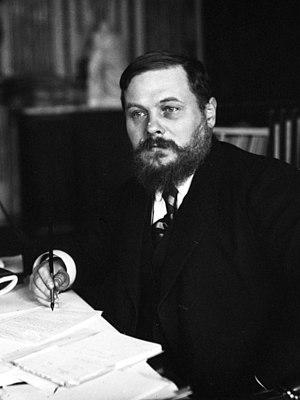
Albert Émile Métin est un homme politique français, né le 28 janvier 1871 à Besançon et mort le 15 août 1918 à San Francisco. Il est inhumé au cimetière des Chaprais de Besançon.